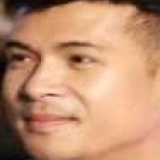
ca sĩ Trương Thế Vinh